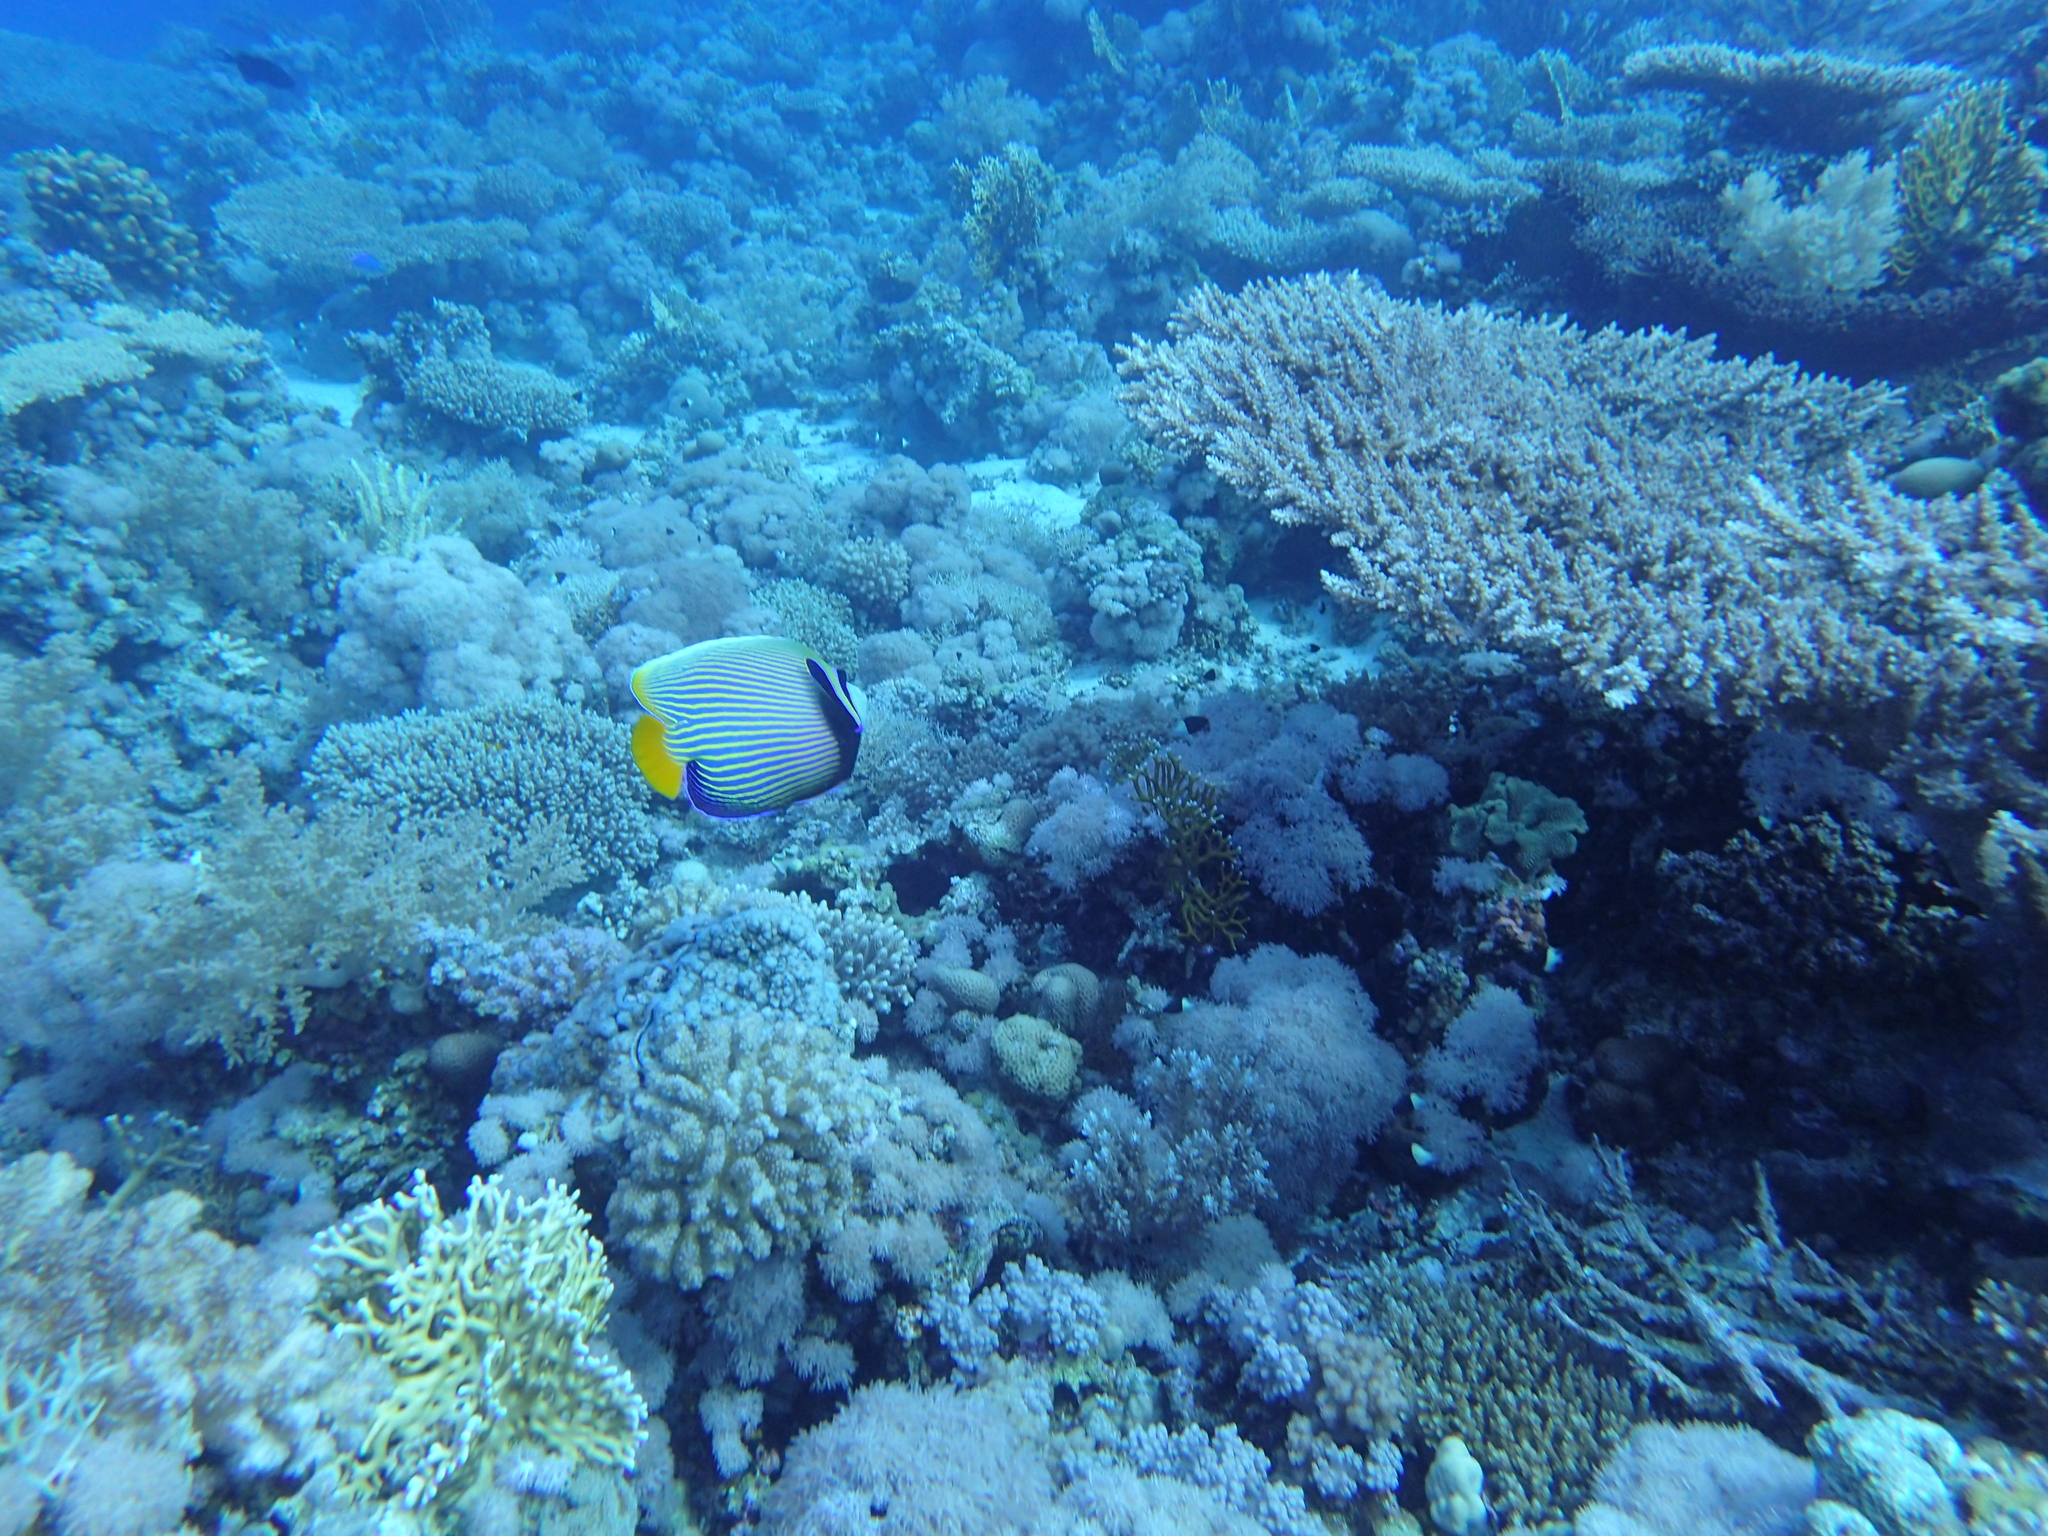
Pomacanthus imperator (Emperor Angelfish)